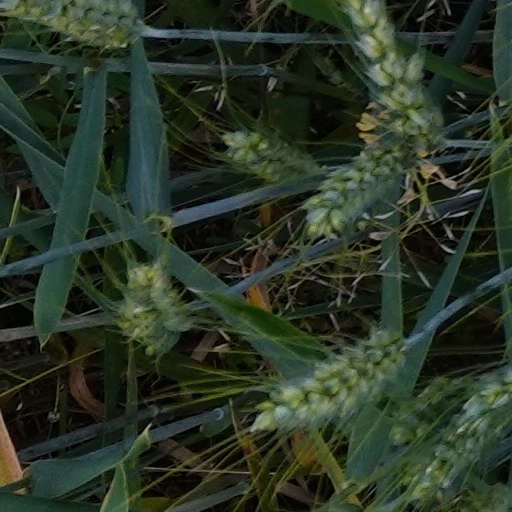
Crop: wheat